Hydrangea macrophylla

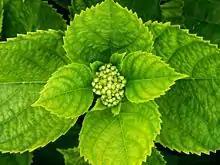
Bud and leaves

Hydrangea macrophylla is a species of flowering plant in the family Hydrangeaceae, native to Japan. It is a deciduous shrub growing to tall by or more broad with large heads of pink or blue flowers in summer and autumn. It is currently treated as monotypic, with no subspecies or varieties. Common names include bigleaf hydrangea, and, for particular cultivar groups, the names lacecap hydrangea, mophead hydrangea, and hortensia. It is widely cultivated in many parts of the world in many climates. It is not to be confused with "H. aspera" 'Macrophylla'.